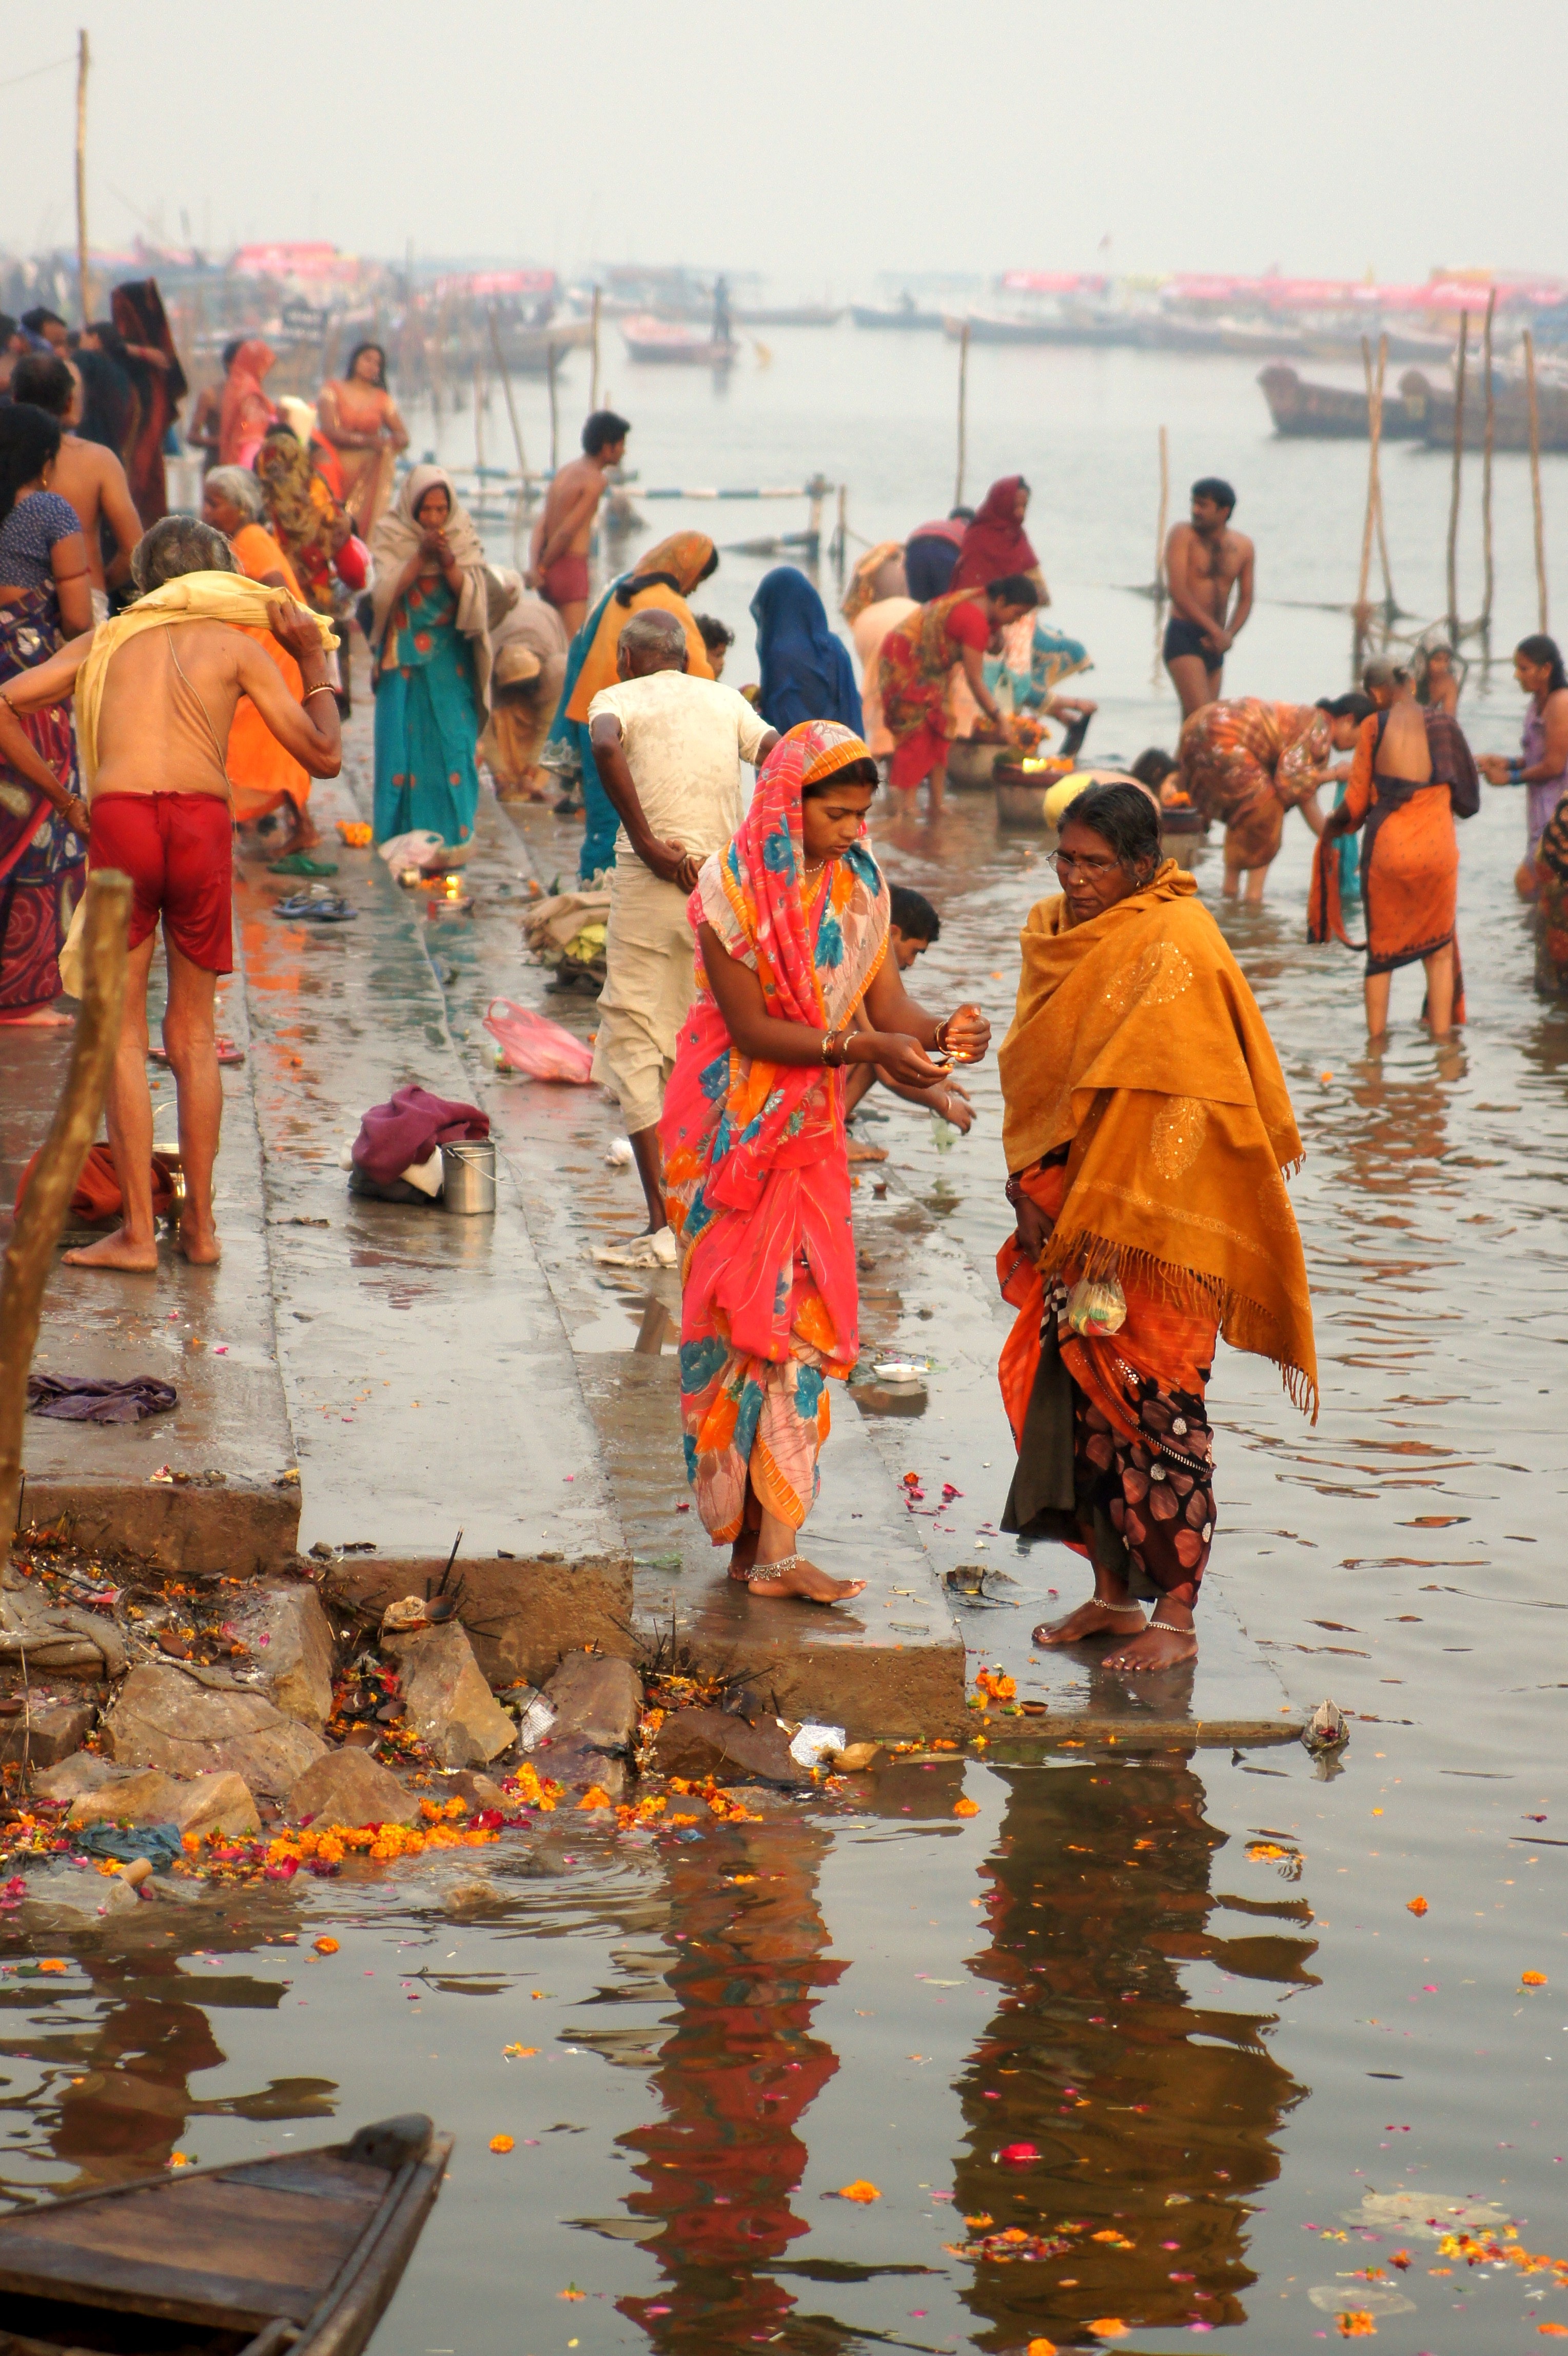
people, temple, tradition